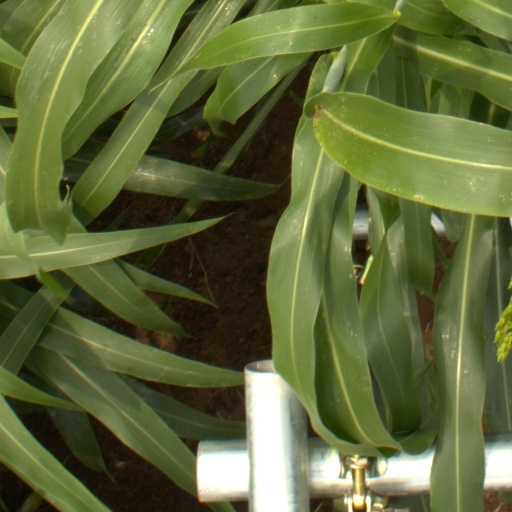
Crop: sorghum